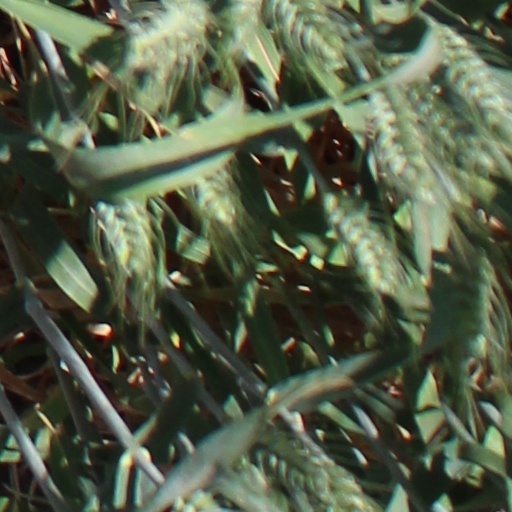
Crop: wheat